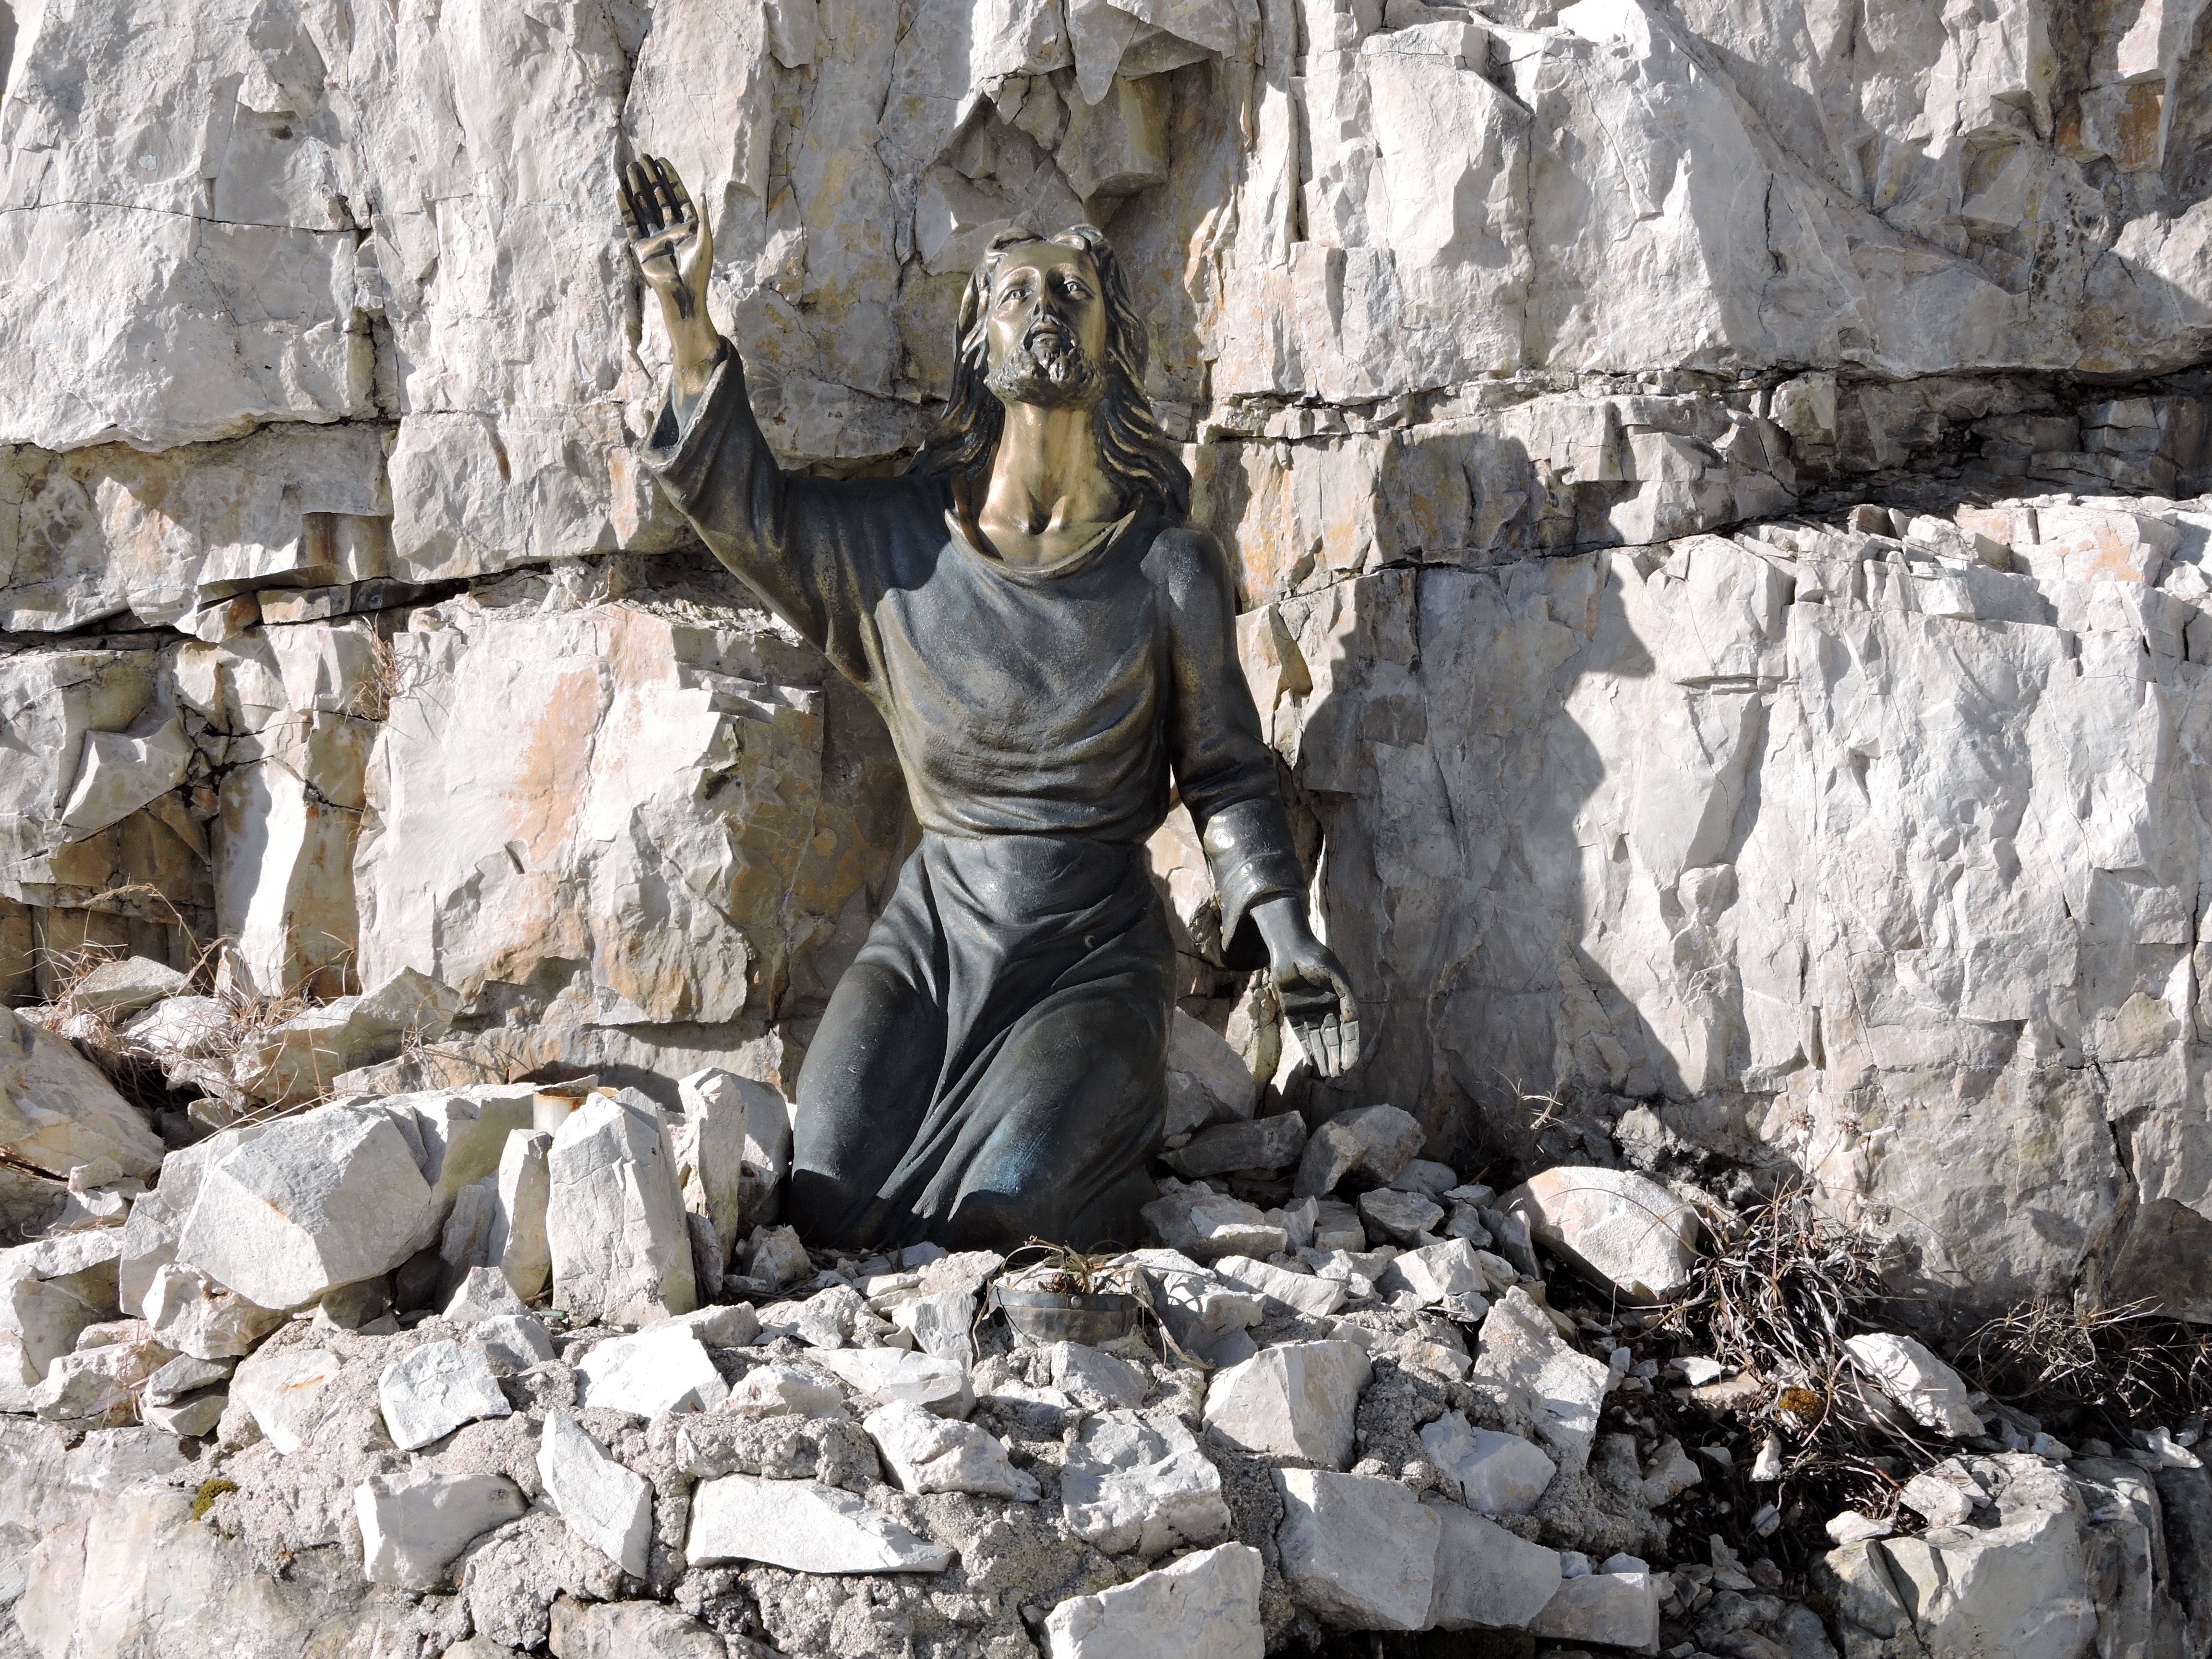
rock, wall, monument, statue, material, sculpture, christ, geology, temple, ruins, jesus, ancient history